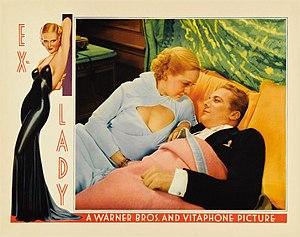
Ex-Lady est un film américain réalisé par Robert Florey, sorti en 1933.